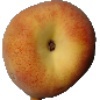
Label: Peach 1